Century Tower (Chicago)

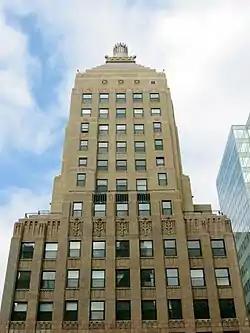

The Century Tower Condominiums, formerly known as the Trustees System Service Building, is a historic building located at 182 West Lake Street in the Loop in Chicago, Illinois.